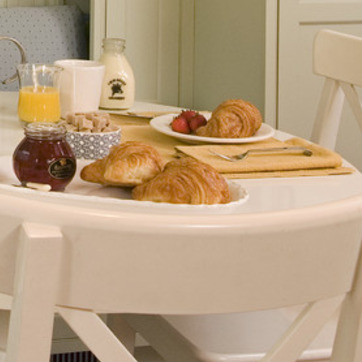
Material: food